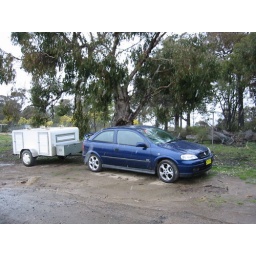
A dark blue hatchback with dog trailer. We had this one for 10,000 Kms. Photo taken in rain.